RAF Signals Command

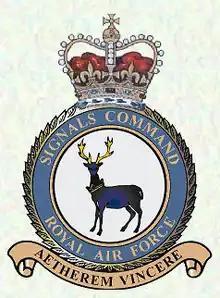
RAF Signals Command badge

Signals Command was the British Royal Air Force's command responsible for control of signals units from 1958 to 1969. It was based at RAF Medmenham near Marlow, Buckinghamshire.